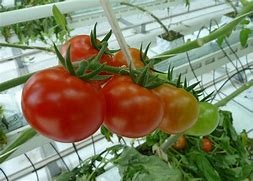
Label: tomato